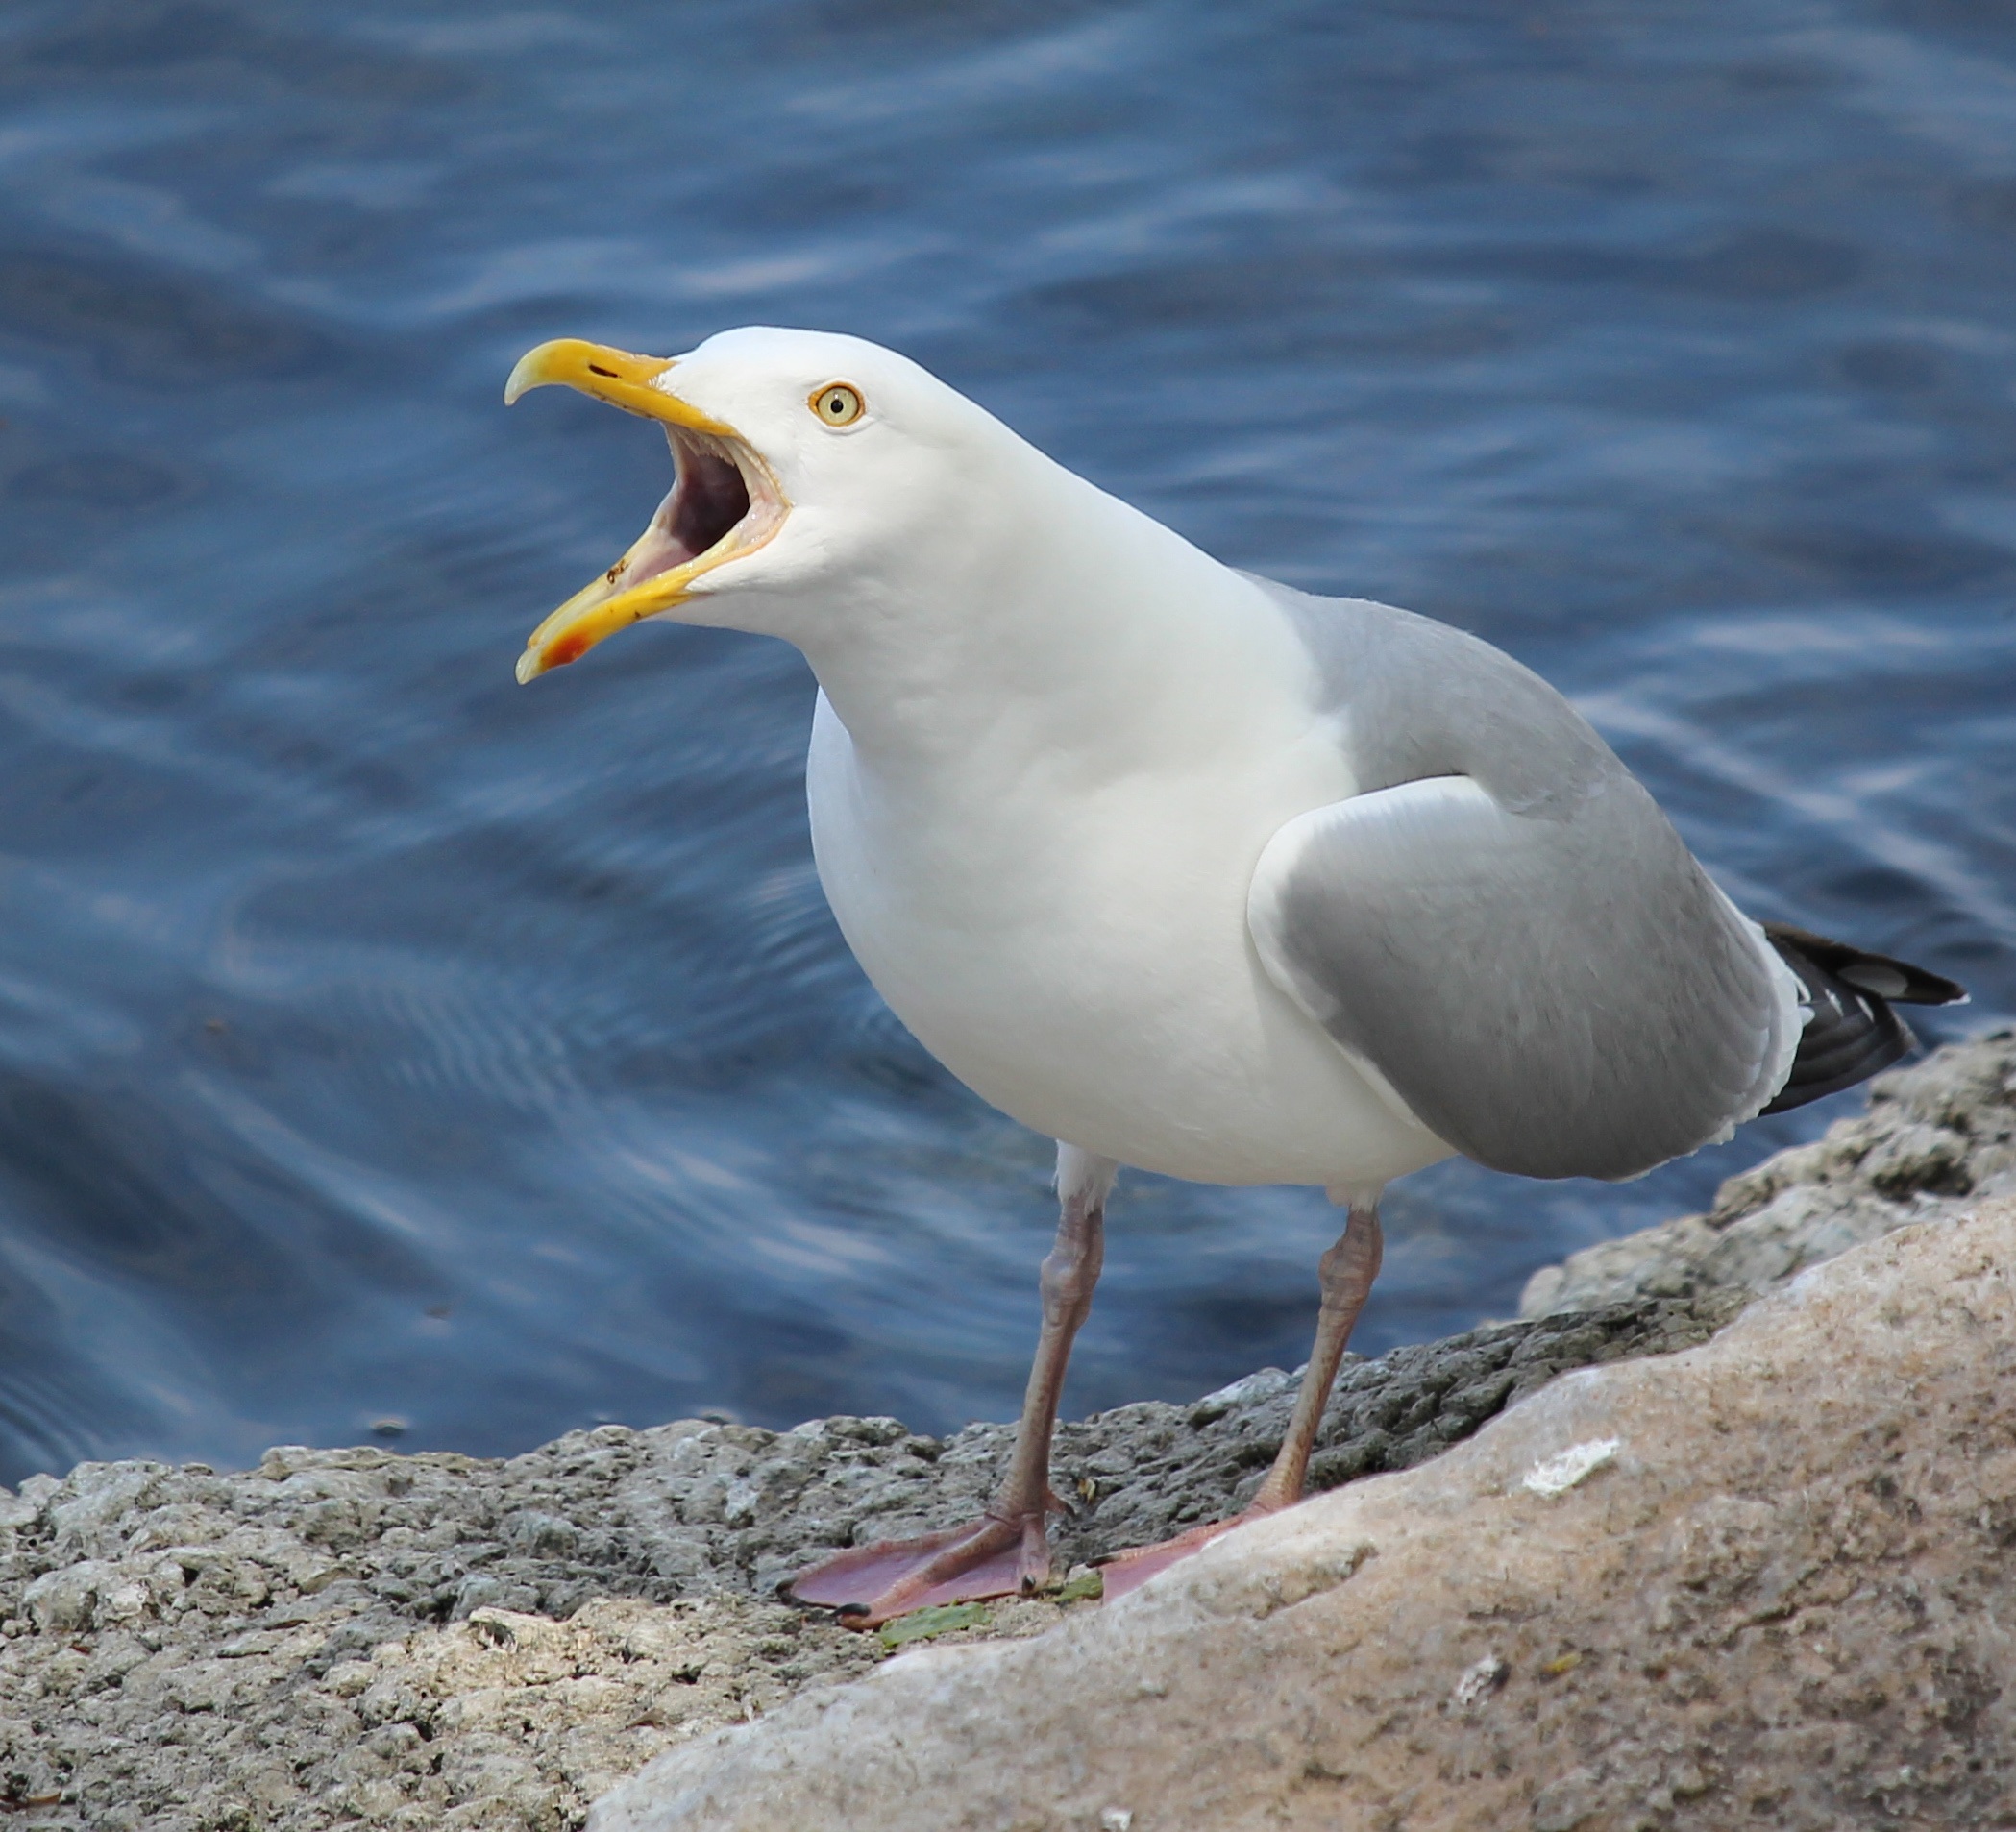
sea, nature, bird, seabird, river, wildlife, gull, beak, fox, fauna, vertebrate, albatross, herring, charadriiformes, european herring gull